Lefkandi

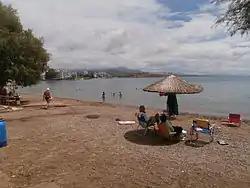
Beach at Lefkandi

Lefkandi is a coastal village on the island of Euboea, Greece. Archaeological finds attest to a settlement on the promontory locally known as Xeropolis, while several associated cemeteries have been identified nearby. The settlement site is located on a promontory overlooking the Euripos Strait, with small bays forming natural harbours east and west of the site. The cemeteries are located on the hillslopes northwest of the settlement; the plots identified so far are known as the East Cemetery, Skoubris, Palia Perivolia, Toumba, in addition to further smaller groups of burials. The site is located between the island's two main cities in antiquity, Chalkis and Eretria. Excavation here is conducted under the direction of the British School at Athens and is ongoing as of 2007 (previous campaigns in 1964–1968, 1981–1984).